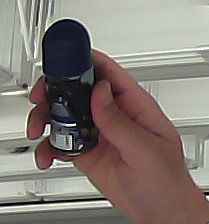
Product: nivea_rollon